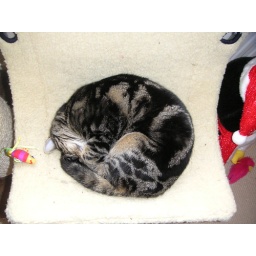
Jap the tabby sleeping in her radiator bed in a perfect circle.